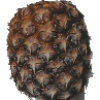
Label: pineapple